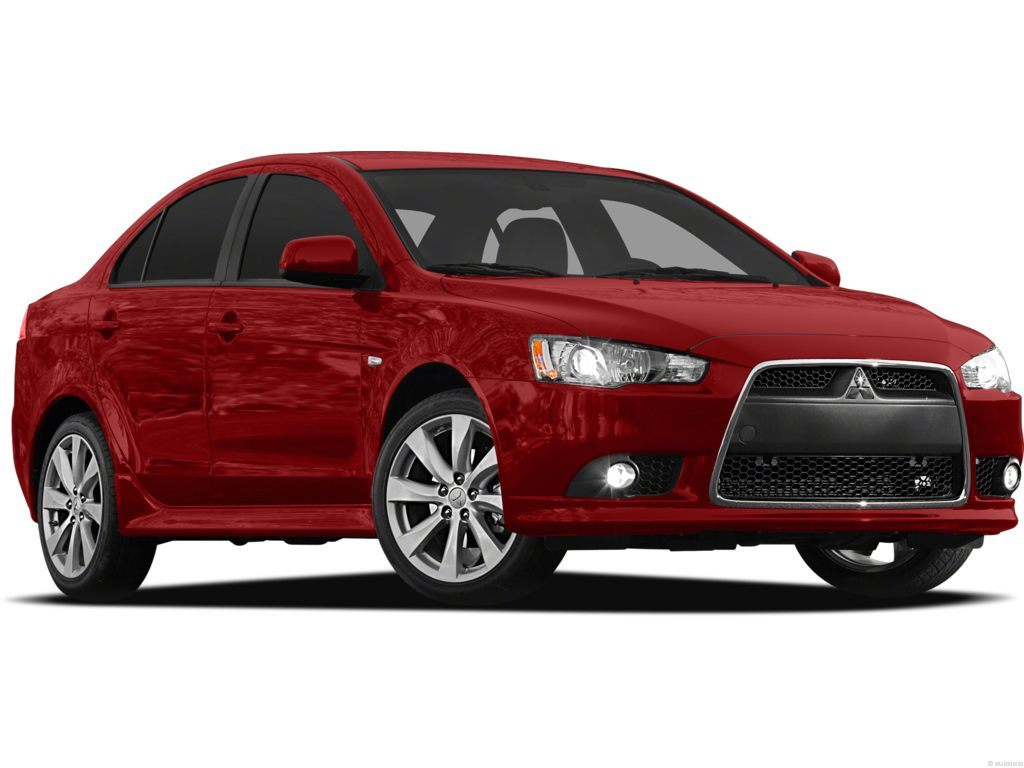
Car model: 2012 Mitsubishi Lancer Sedan